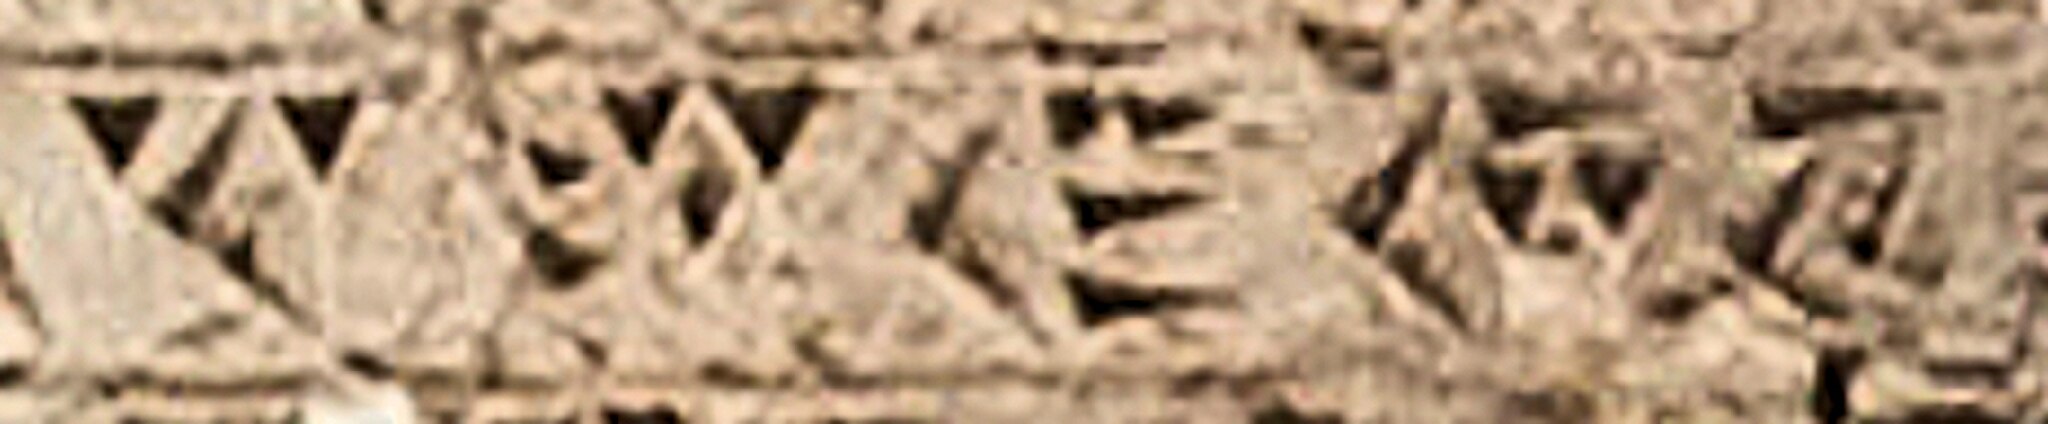
Title: DNA inscription Thatagush
Description: DNA inscription Thatagush
Date: 2018-12-19
Categories: Extracted images, Derivative works from images by User:Poco a poco, DNa inscription